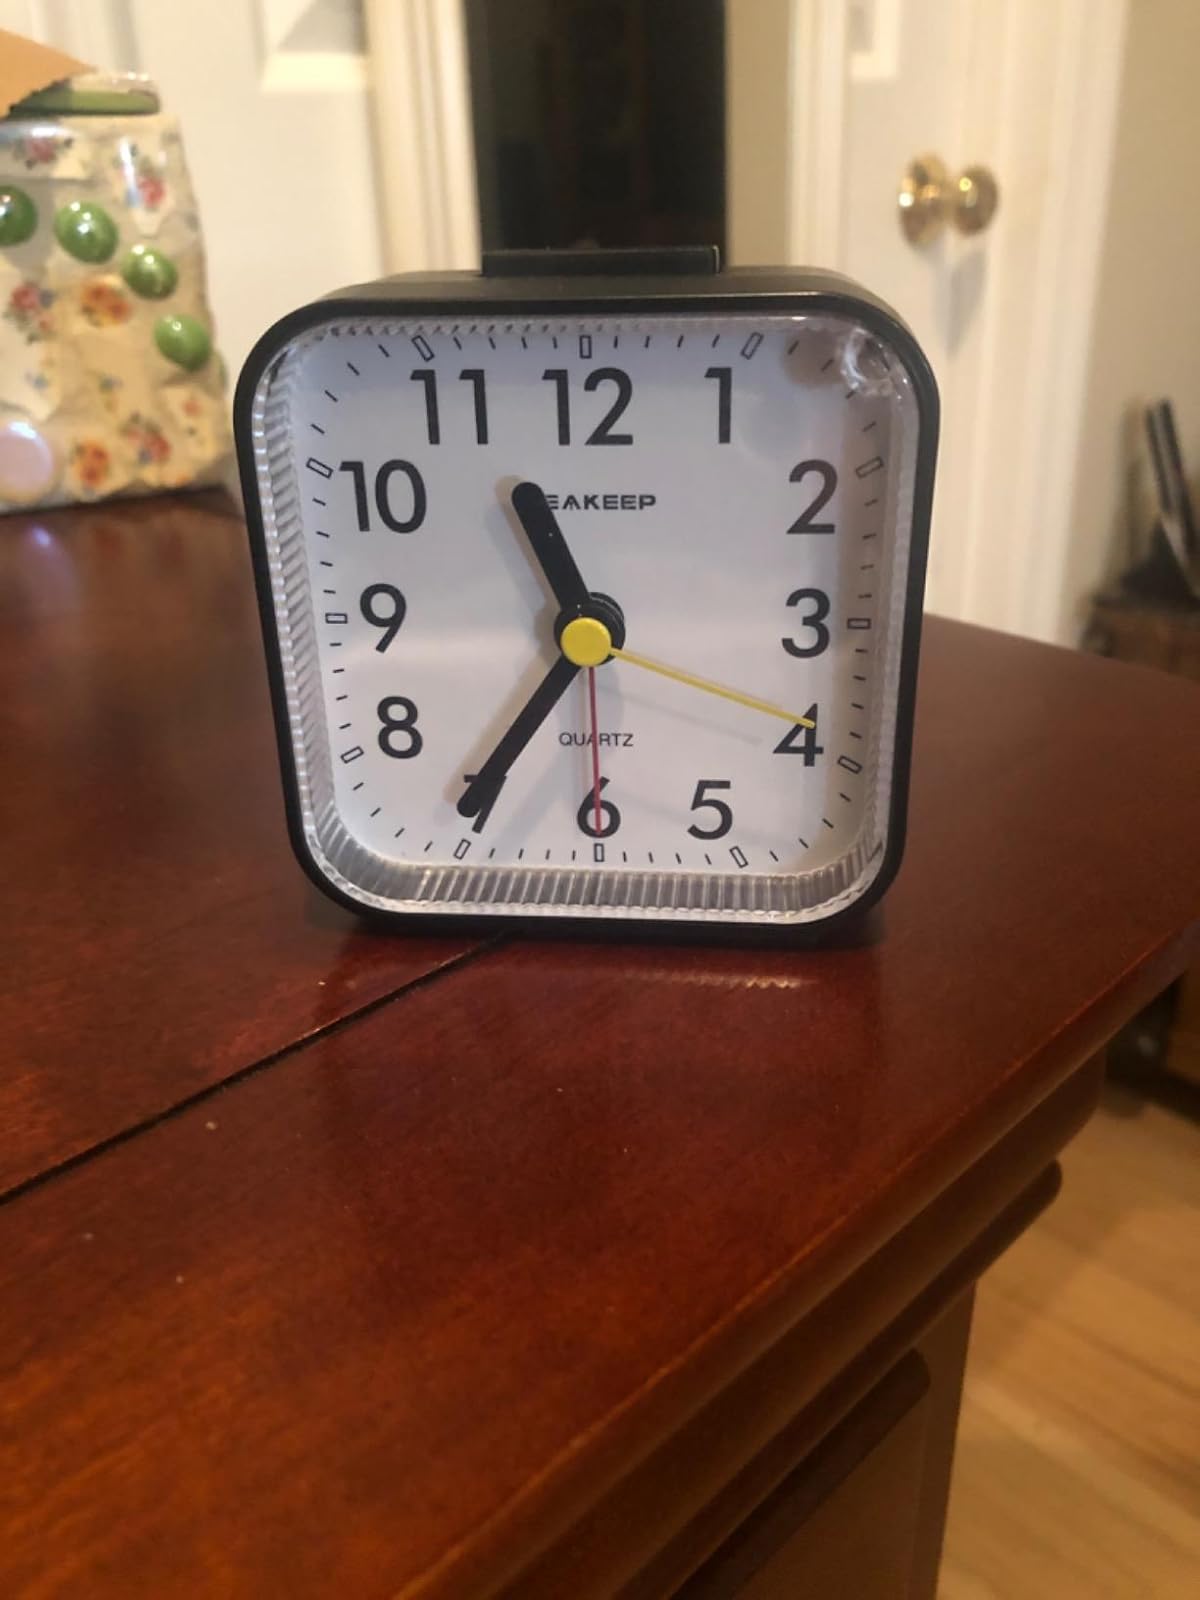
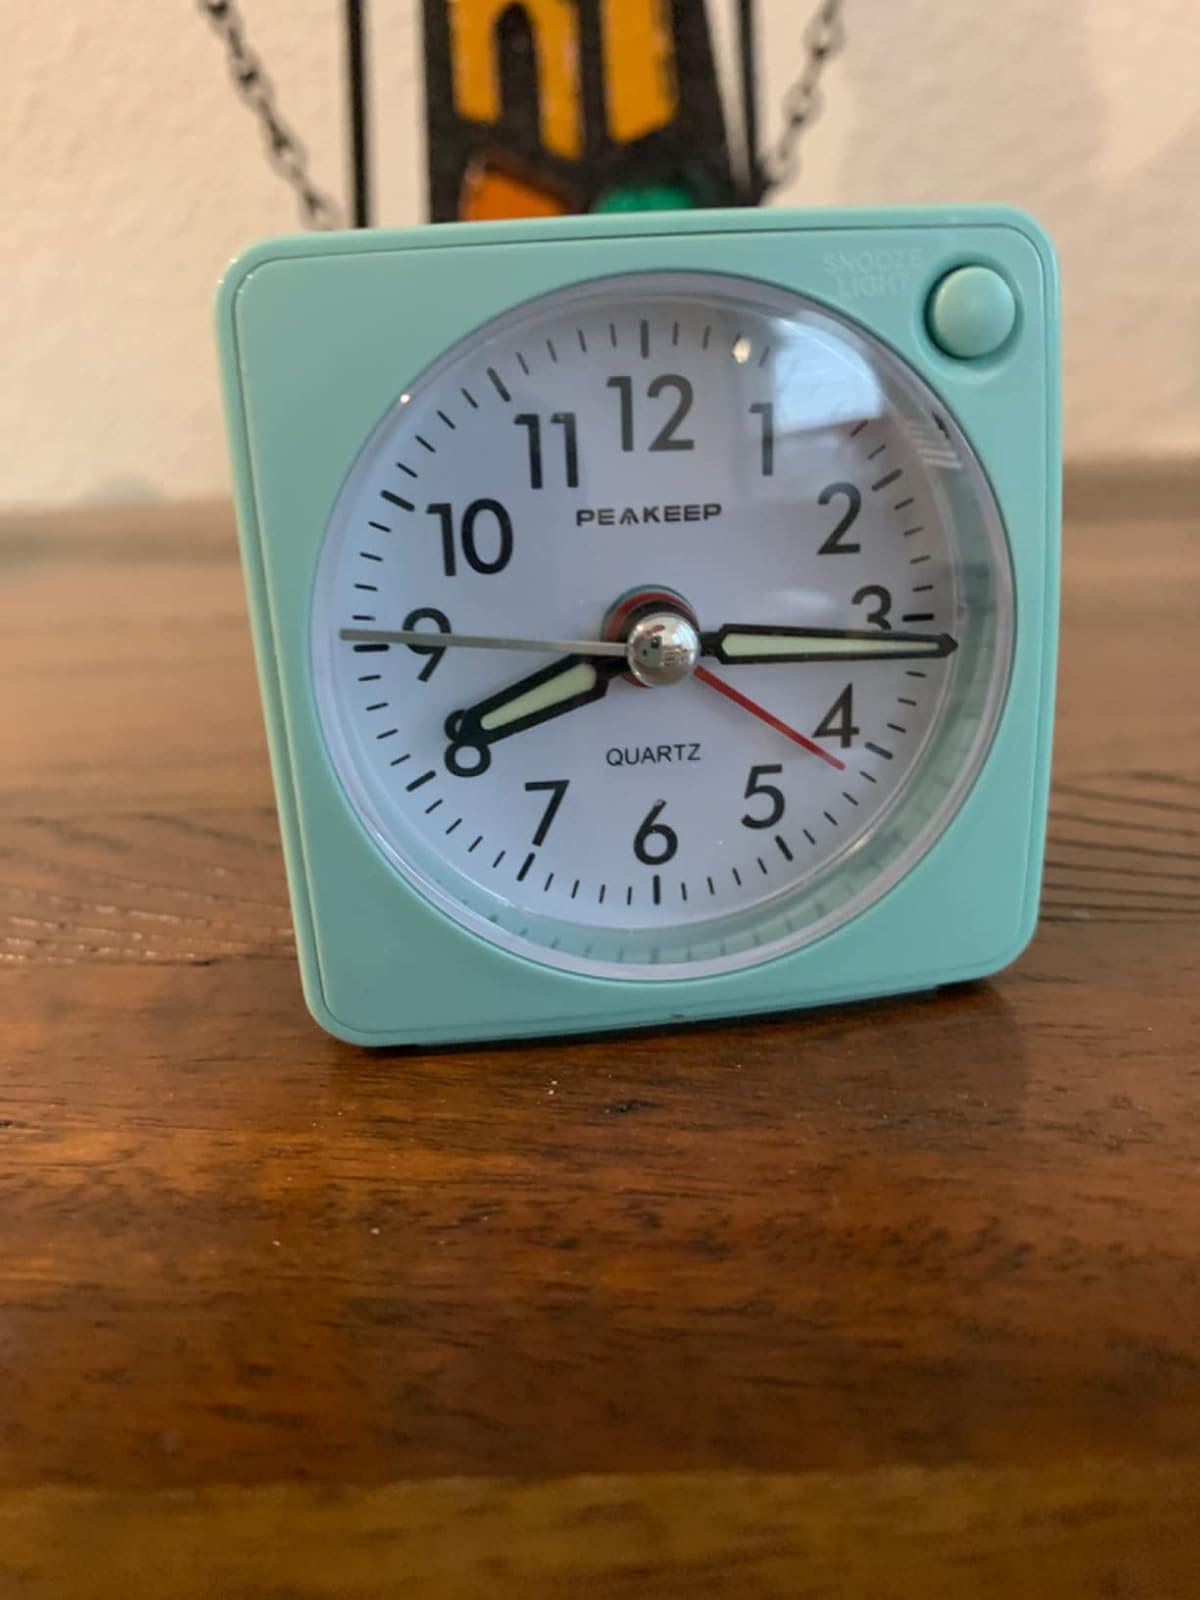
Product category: clock
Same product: no